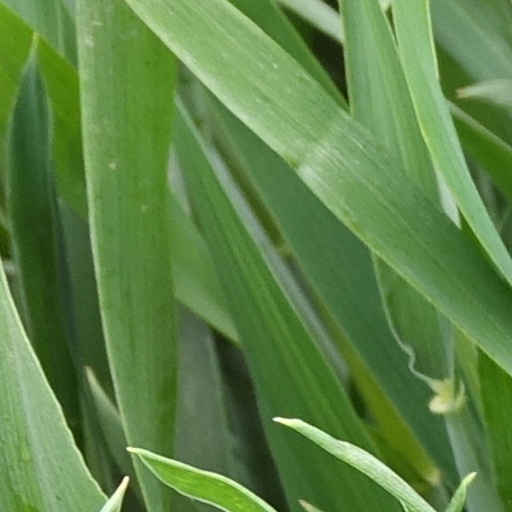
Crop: wheat